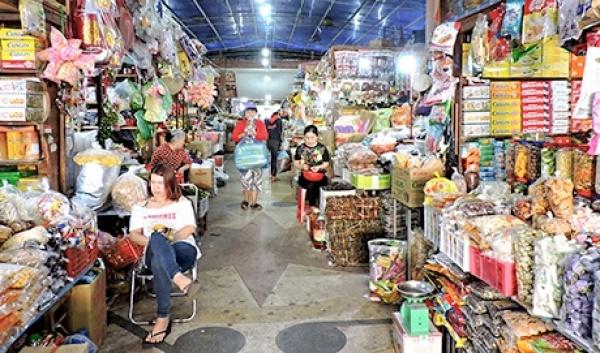
có một vài người đang đi lại ở bên trong khu chợ